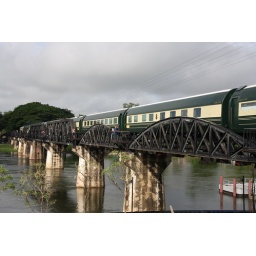
The E&O train on a bridge over the river Kwai